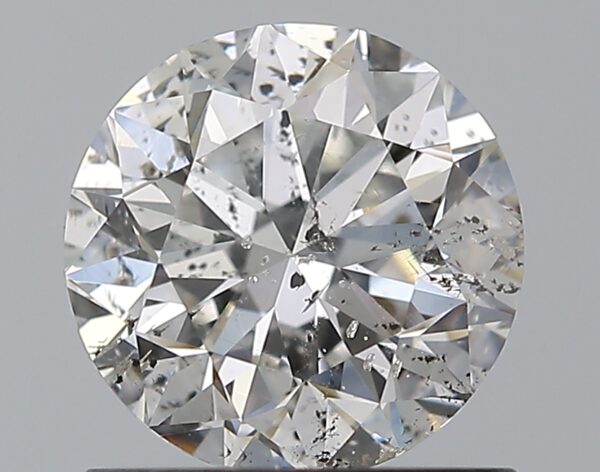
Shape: round
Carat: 1
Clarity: SI2
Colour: E
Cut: VG
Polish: EX
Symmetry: VG
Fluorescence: M
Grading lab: HRD
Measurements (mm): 6.18 x 6.26 x 4.01